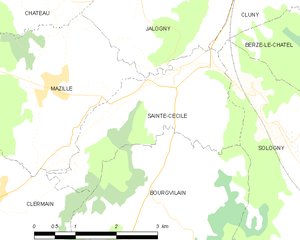
Carte des communes françaises